Monument to the Shoemaker

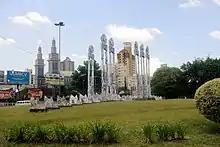
Monument to Shoemaker

The Monument to the Shoemaker is a public sculpture in Novo Hamburgo, southern Brazil. It was designed by the artist Flávio Scholles in homage to the workers of shoe factories in Novo Hamburgo, and was inaugurated on 1 May 1979. The sculpture is located on a roundabout at the junction of Av. Nações Unidas and Av. Nicolau Becker.